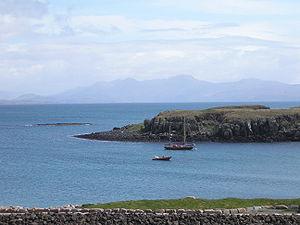
Eilean Chathastail est une île faisant partie du groupe des Small Isles qui appartiennent à l'archipel des Hébrides intérieures en Écosse. Eilean Chathastail est située dans la mer des Hébrides et fait partie du Council area des Highland.